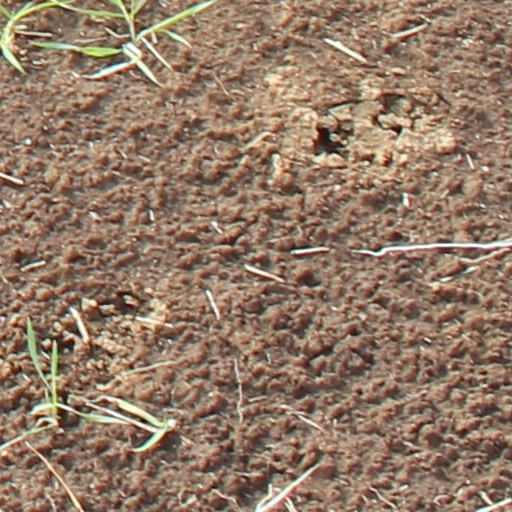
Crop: wheat